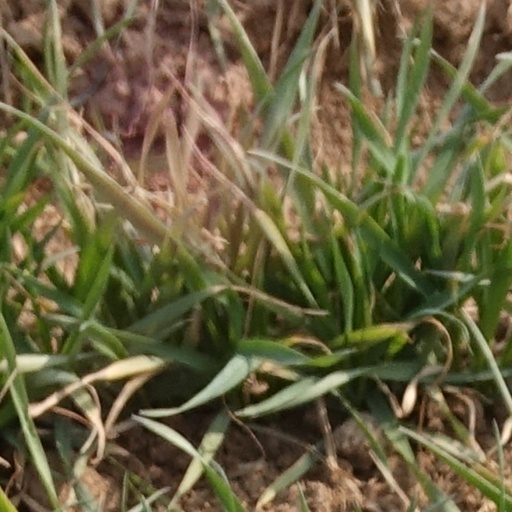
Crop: wheat